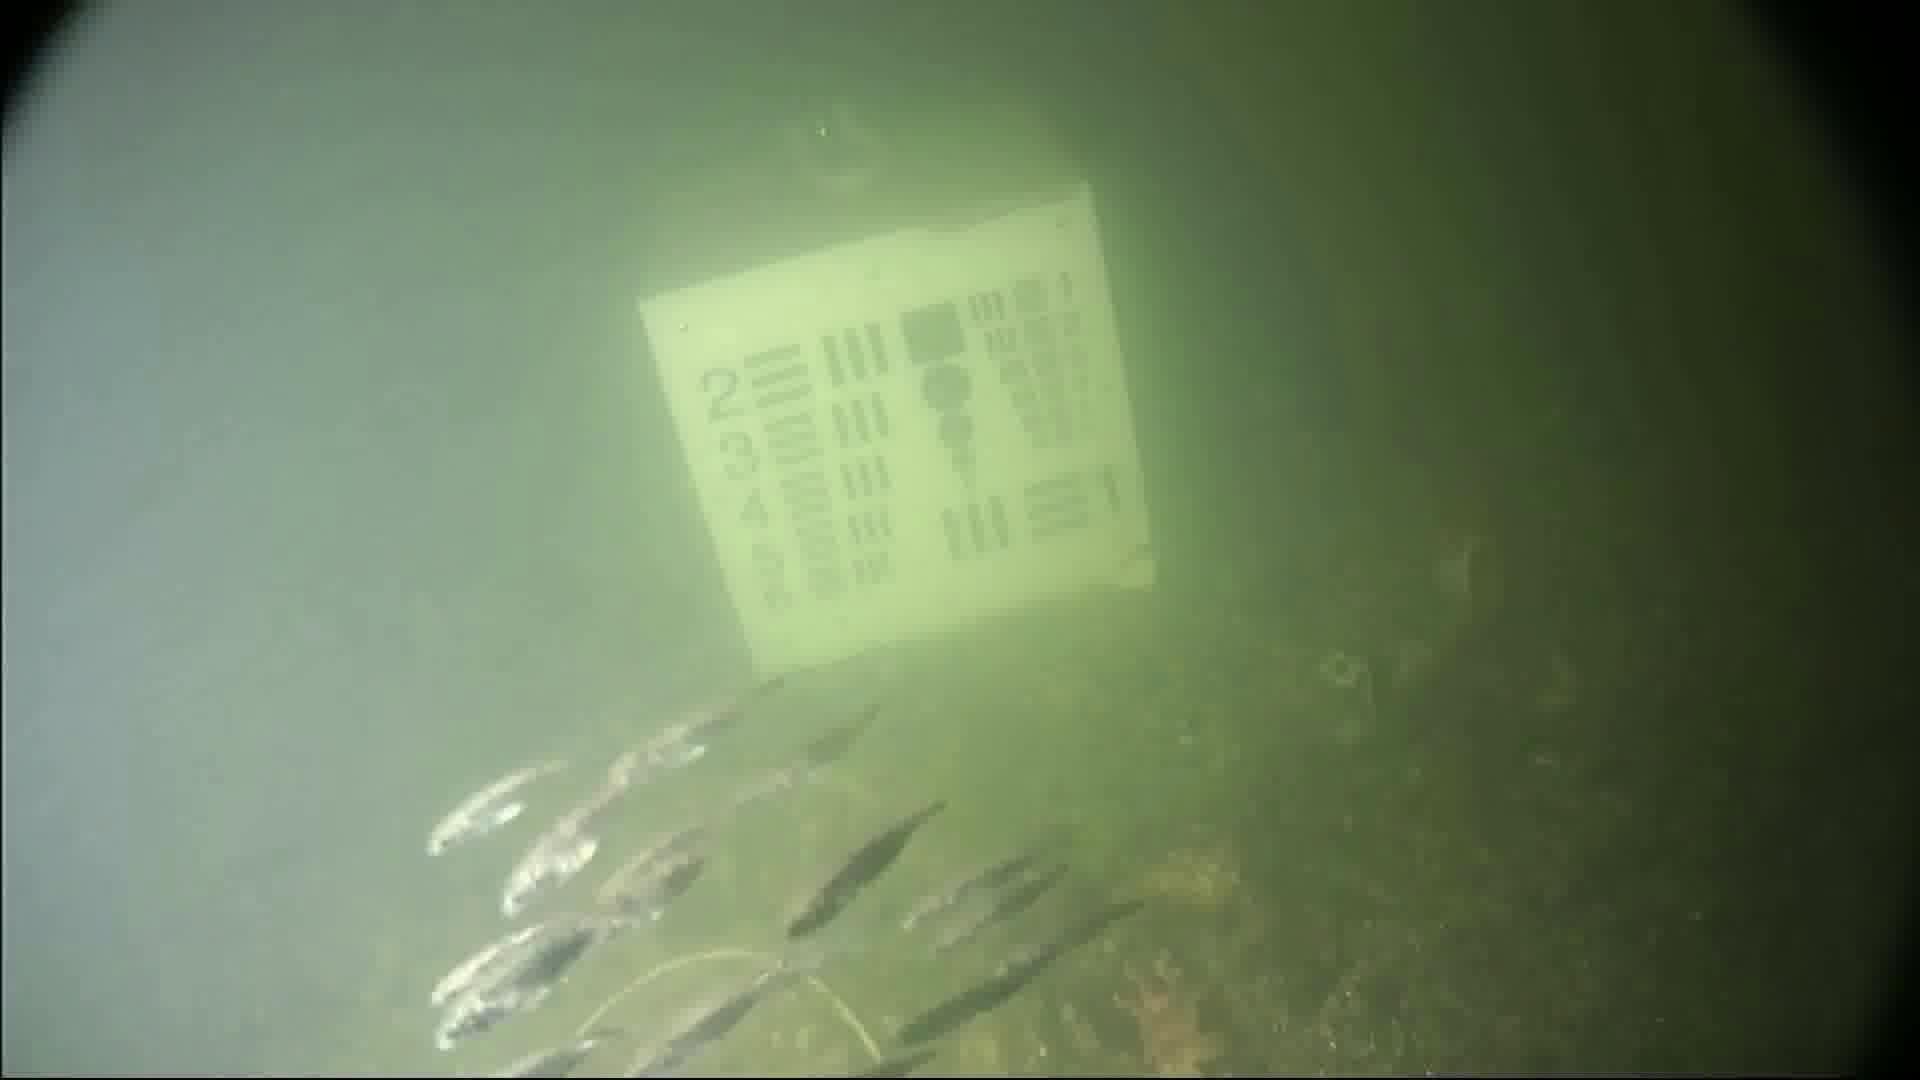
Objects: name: small_fish
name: starfish